History of penicillin

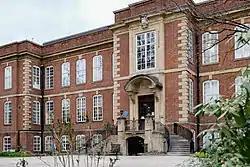
The Sir William Dunn School of Pathology in Oxford

After structural comparison with different species of "Penicillium", Fleming believed that his specimen was "Penicillium chrysogenum," a species described by an American microbiologist Charles Thom in 1910. Charles John Patrick La Touche, an Irish botanist, had recently joined St Mary's as a mycologist, and he identified the specimen as "Penicillium rubrum", the identification used by Fleming in his publication. In 1931, Thom re-examined different "Penicillia", including that of Fleming's specimen, and he came to the conclusion that Fleming's specimen was "P. notatum", a member of the "P. chrysogenum" series. From then on, Fleming's mould was synonymously referred to as "P. notatum" and "P. chrysogenum". To resolve the confusion, the Seventeenth International Botanical Congress held in Vienna, Austria, in 2005 formally adopted "P. chrysogenum" as the name. Whole-genome sequence and phylogenetic analysis in 2011 revealed that Fleming's mould belongs to "P. rubens", a species described by Belgian microbiologist Philibert Biourge in 1923.